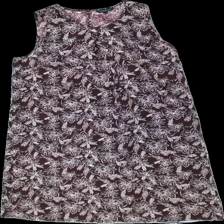
View: front
Type: Dress
Category: Ladies
Brand: Soul River
Colors: Red, White
Material: 100% polyester
Pattern: Floral print
Cut: Regular
Size: L
Season: Summer
Price range: 100-150
Recommended usage: Reuse